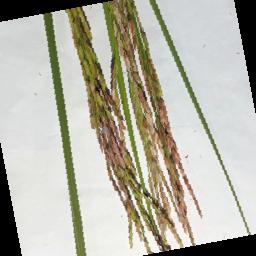
Label: Rice___Neck_Blast